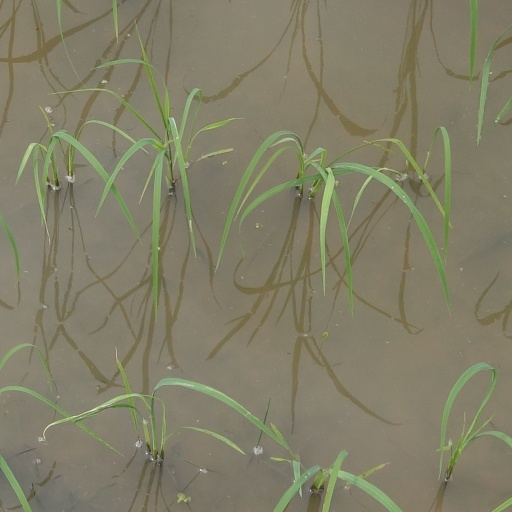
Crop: rice